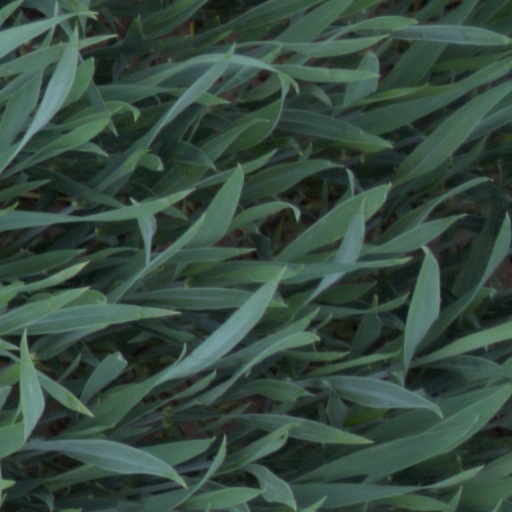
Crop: wheat